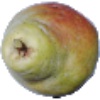
Label: Pear Williams 1